Saleng

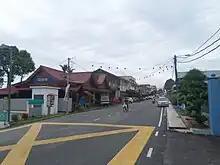
Saleng

Saleng is a town in Kulai District, Johor, Malaysia.